Lady of Sherwood

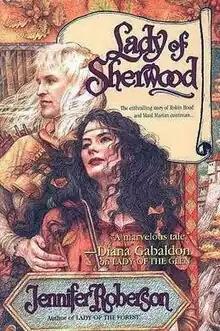
First edition cover

Lady of Sherwood is a 1999 historical fiction novel by American author Jennifer Roberson. It is a sequel to her 1992 novel "Lady of the Forest", and follows Robin Hood, Lady Marian, and their associates, as they fight injustices in the wake of the death of King Richard. They must fight the machinations of Prince John, who is competing for the throne against his young nephew, Arthur of Brittany.